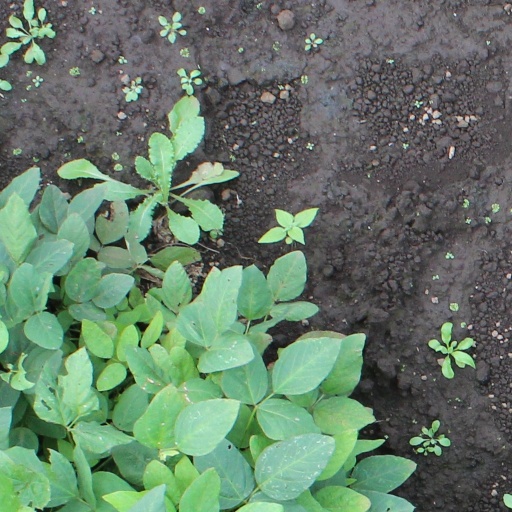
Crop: soybean